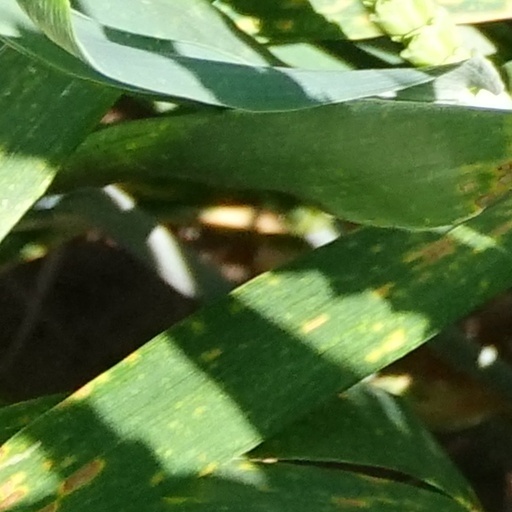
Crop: wheat